The Landry News

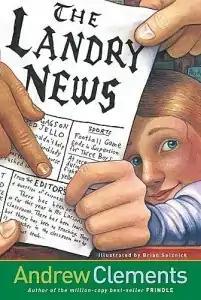

The Landry News is a children's book by Andrew Clements first published in the United States in 1999 by Aladdin.